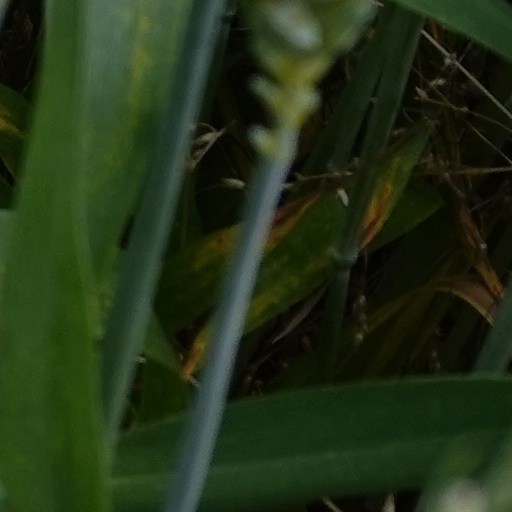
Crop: wheat